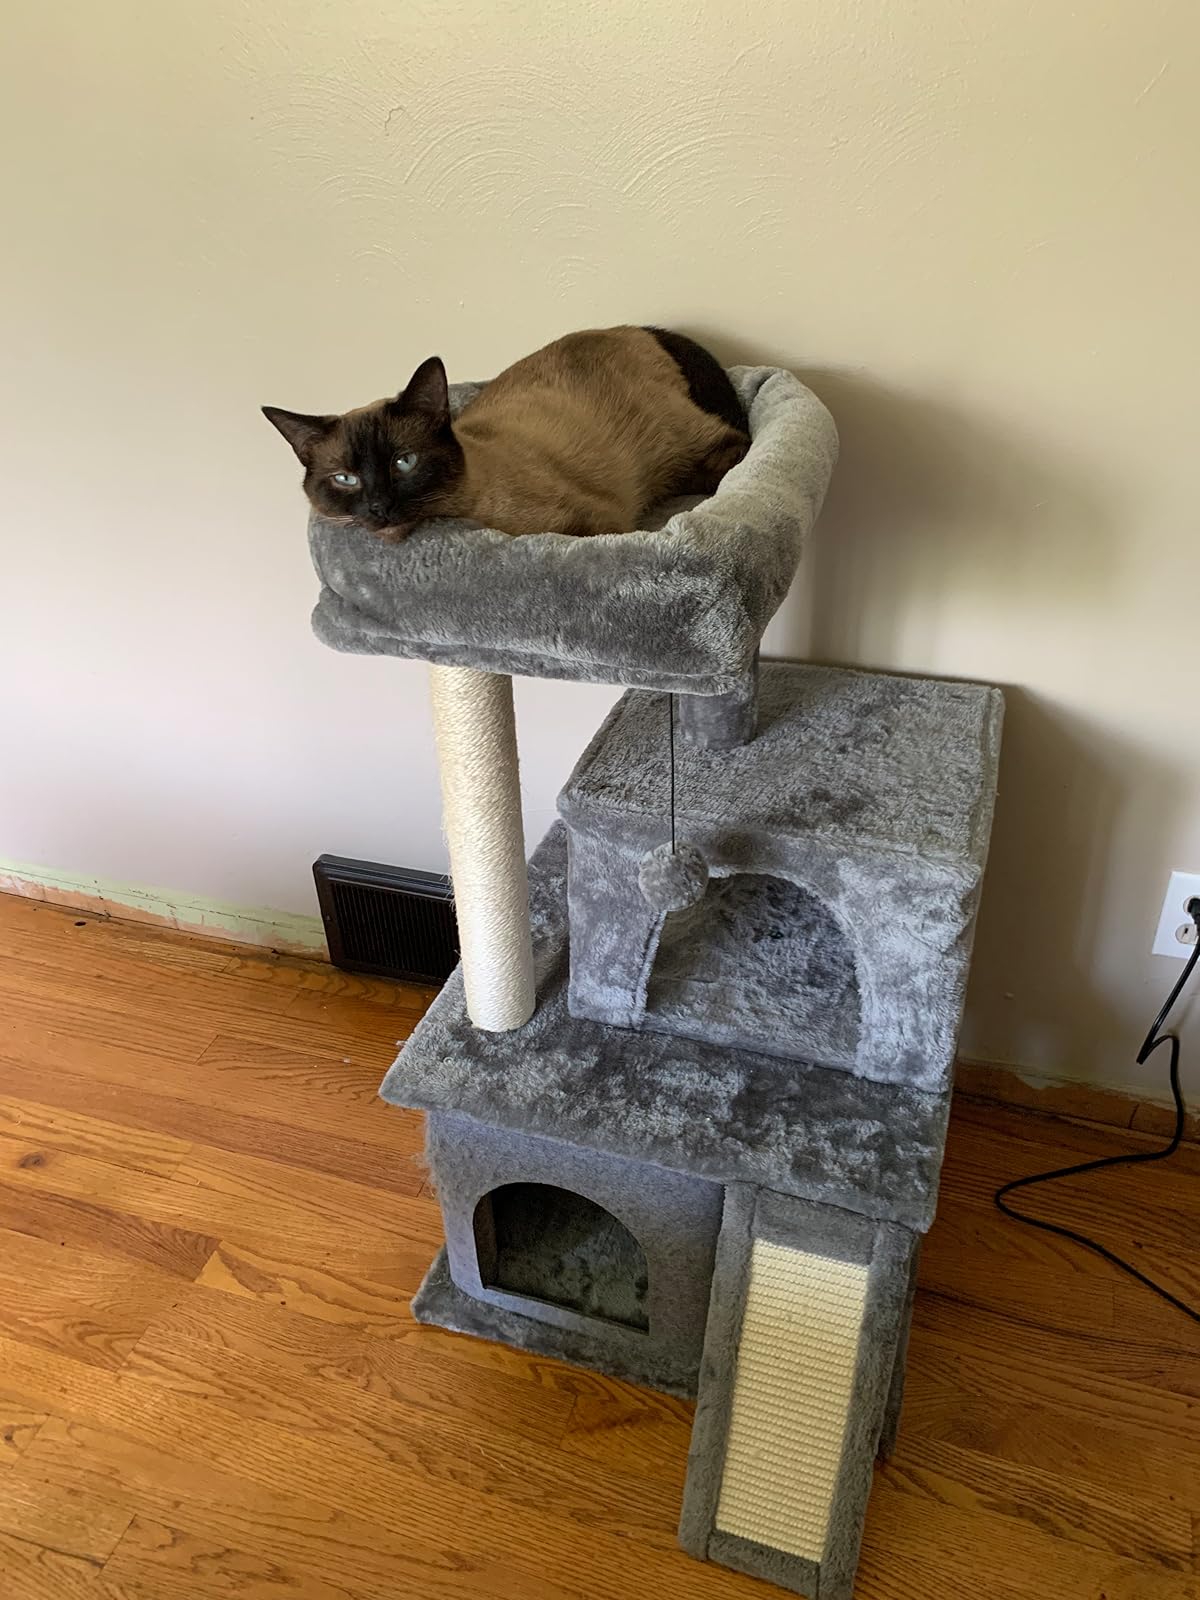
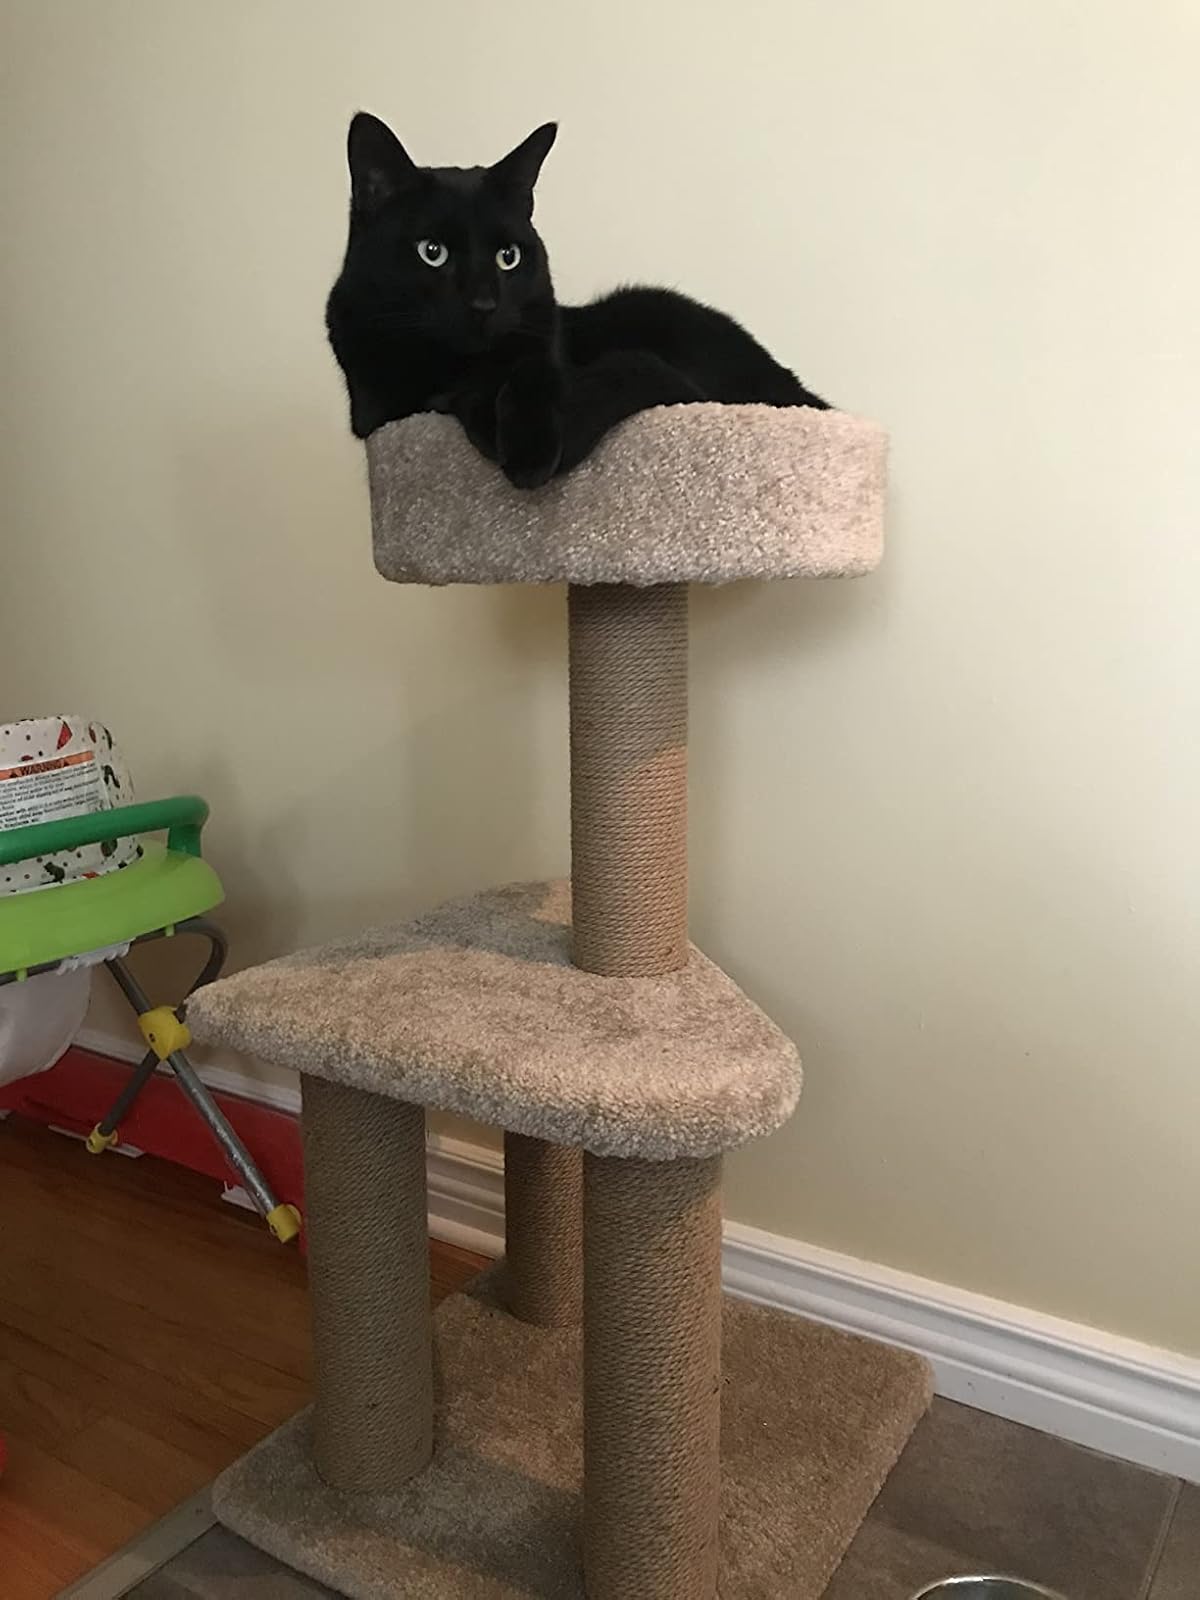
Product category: items_cat tree
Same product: no